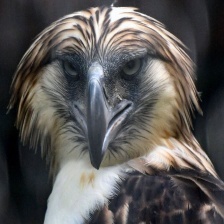
Species: PHILIPPINE EAGLE
Scientific name: PITHECOPHAGA JEFFERYI